Hans Heinrich XV von Hochberg

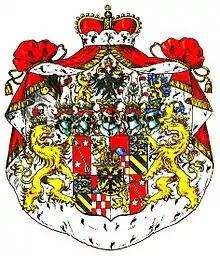
Coat of Arms of the House of Hochberg-Pless.

He was born on 23 April 1861, in Pless, now known as Pszczyna in Poland. He was the son of Hans Heinrich XI and Marie von Kleist. In 1879 he graduated from the exclusive St. Mary Magdalene high school in Breslau. He then studied economics at the universities of Berlin, Geneva and Bonn. Later the studies prepared him to manage the wealth of the Hochberg family in Silesia. At the age of 22 Hans Heinrich XV, the son of a duke ("Herzog von Pless") received from Emperor Wilhelm I a lower princely title and officially became the "Fürst von Pless" (Prince of Pless). In the years 1881–1882 he served in the German Imperial Army, first as a volunteer in the Royal Hussar regiment and later the Guard Hussars. After two years he left the army as a lieutenant. Between 1882 and 1885 he participated in a long, eventful hunting trip around the world and visited, among others, India and North America. After his return, he joined the Ministry of Foreign Affairs in Berlin, Germany. There he met and became friends with the young heir to the throne William Hohenzollern (later Emperor Wilhelm II). In 1886, Hans Heinrich XV was moved to a diplomatic post in Brussels, and a year later he became an attaché at the embassy in Paris.